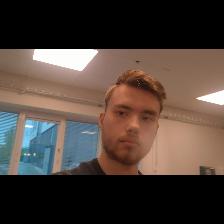
Label: Human